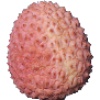
Label: lychee